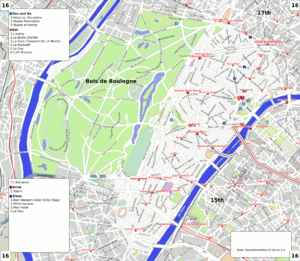
Cet article recense les monuments aux morts du 16ᵉ arrondissement de Paris, en France.